Glenside, Bristol

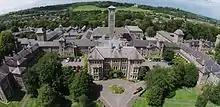
Aerial photograph of Glenside, Bristol

By 1844, St Peter's Hospital for Pauper Lunatics, in what is now Castle Park, was overcrowded and not fit-for-purpose. Bristol Corporation therefore ordered a new hospital to be built outside of the city in Stapleton. Opened in 1861, Bristol Lunatic Asylum was designed by Henry Crisp and built next to the co-located Stapleton Work House (now Blackberry Hill Hospital).